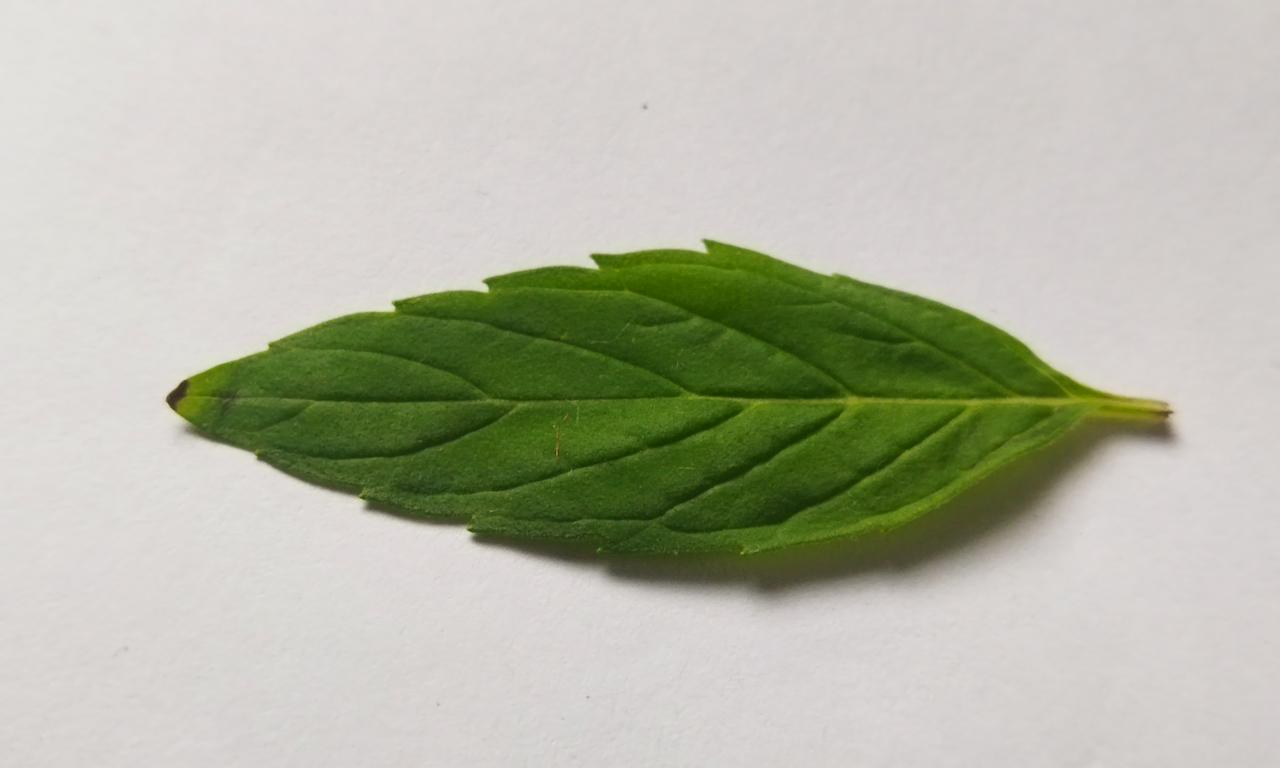
Label: Fresh